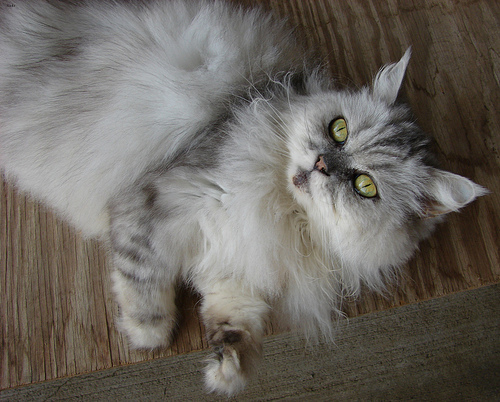
Animal: cat
Breed: persian